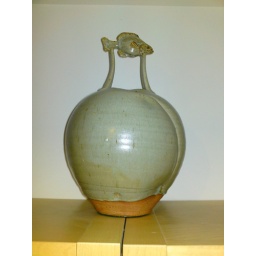
This green fish vase was made by Susan Greenleaf. It was the first ceramic piece in the collection.